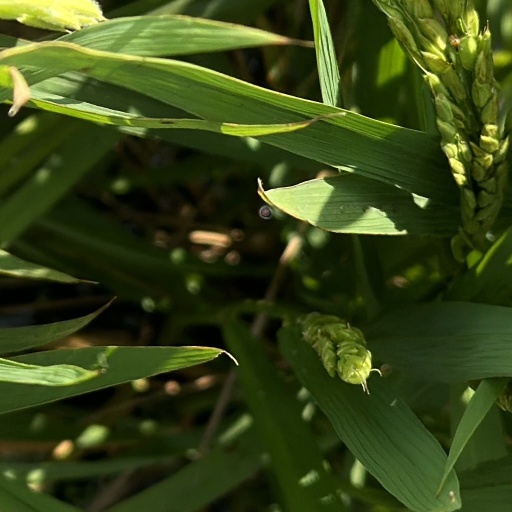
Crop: rice